Basanta Kumar Biswas

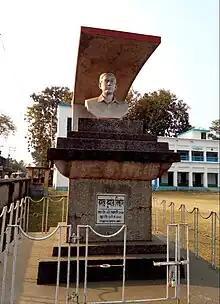
Statue of Basanta Biswas in a school in Nadia

There is a statue of Basanta Biswas was established by Rasbihari Basu in a park of Tokyo, Japan. Another statue is situated in front of Rabindra Bhawan, Krishnanagar, Nadia. A school in civil lines, Delhi was named "Shaheed Basant Kumar Biswas Sarvodaya Vidhyalaya" in his memory. Although it was later renamed to Rajkiya Pratibha Vikas Vidyalaya. Loka Sabha Speaker Meira Kumar has installed a photo of Basanta Kumar at the Museum of the Indian Parliament. Ujjal Biswas, an Indian politician and the present Minister in the Government of West Bengal belongs to the family of Basanta Biswas. The minister has been organising a three-day fair titled "Basanta Mela" at his village home in the month of February for the past 30 years.